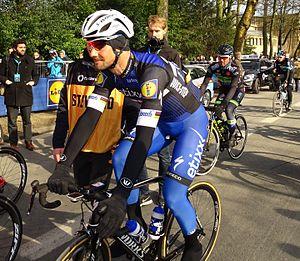
Reportage réalisé le samedi 27 février à l'occasion du départ et de l'arrivée du Circuit Het Nieuwsblad 2016 et de l'arrivée du Circuit Het Nieuwsblad féminin 2016 à Gand, Belgique.